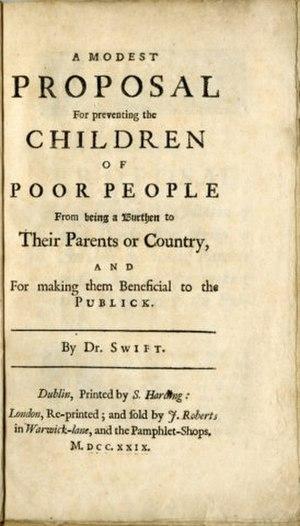
Le Journal d'un voyage de Londres à Lisbonne est le dernier ouvrage écrit par Henry Fielding alors que, malade et à bout de forces, accompagné de sa seconde épouse Mary Daniel, d'une de ses filles Eleanor Harriot, de l'amie de cette dernière Margaret Collier et de deux serviteurs, la femme de chambre Isabella Ash et le valet de pied William, il était en route pendant l'été de 1754 pour Lisbonne à bord du Queen of Portugal. Soumis aux caprices du commandant et aux aléas du temps, le navire, longtemps privé de vent, a dérivé sur la Tamise, puis longé la côte sud, et c'est seulement dans les toutes dernières pages du livre que se gonflent les voiles et que le véritable voyage commence. Ainsi, à bien des égards, le Journal de Fielding concerne plus les rives et rivages anglais que la traversée du golfe de Biscaye et l'arrivée au Portugal.
Modeste proposition pour empêcher les enfants des pauvres en Irlande d’être à la charge de leurs parents ou de leur pays et pour les rendre utiles au public, plus communément intitulé Modeste Proposition, est un pamphlet publié par Jonathan Swift en 1729.
Sarah Harding est une imprimeuse et une éditrice irlandaise qui a subi des « emprisonnements inopportuns » dus à certaines de ses publications. Elle est connue pour avoir publié Modeste Proposition de Jonathan Swift en 1729, une idée que les pauvres pourraient vendre leurs enfants comme nourriture.